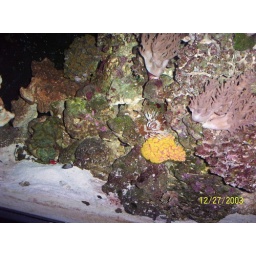
corrales and live rock building block of the planet right in the house to cool